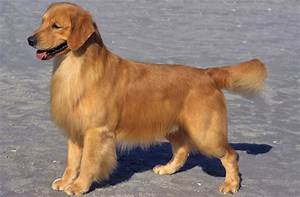
Label: dog